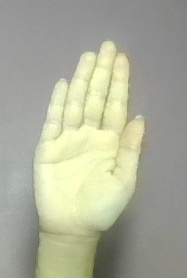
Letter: seen